Trumpet Concerto (Haydn)

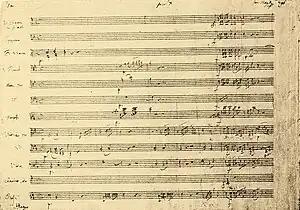
First page of the autograph of the concerto

Anton Weidinger developed a keyed trumpet which could play chromatically throughout its entire range. Before this, the trumpet was valveless and could only play a limited range of harmonic notes by altering the vibration of the lips; also called by the name of "natural trumpet". Most of these harmonic notes were clustered in the higher registers, so previous trumpet concertos could only play melodically with the high register (e.g., Bach's Brandenburg Concerto No. 2). Haydn's concerto includes melodies in the middle and lower register, exploiting the capabilities of the new instrument. Haydn, fascinated by the invention, was inspired to write the concerto. He enjoyed experimenting with the instrument and its newly chromatic capabilities in all registers of the instrument. The concerto itself features a variety of chromatic shifts, achievable with the manipulation of the keys, to display Weidinger’s technical brilliance on the instrument.